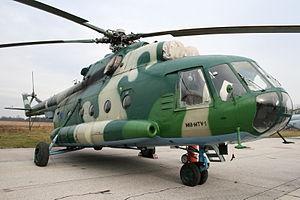
L'aviation militaire et la défense aérienne croates est une composante de l'armée de la République de Croatie dont la mission est d’assurer la souveraineté de l’espace aérien de la République de Croatie et le support aérien aux autres composantes de l’armée dans l’exécution de leurs missions. Elle a également pour fonction l’organisation de la défense anti-aérienne.